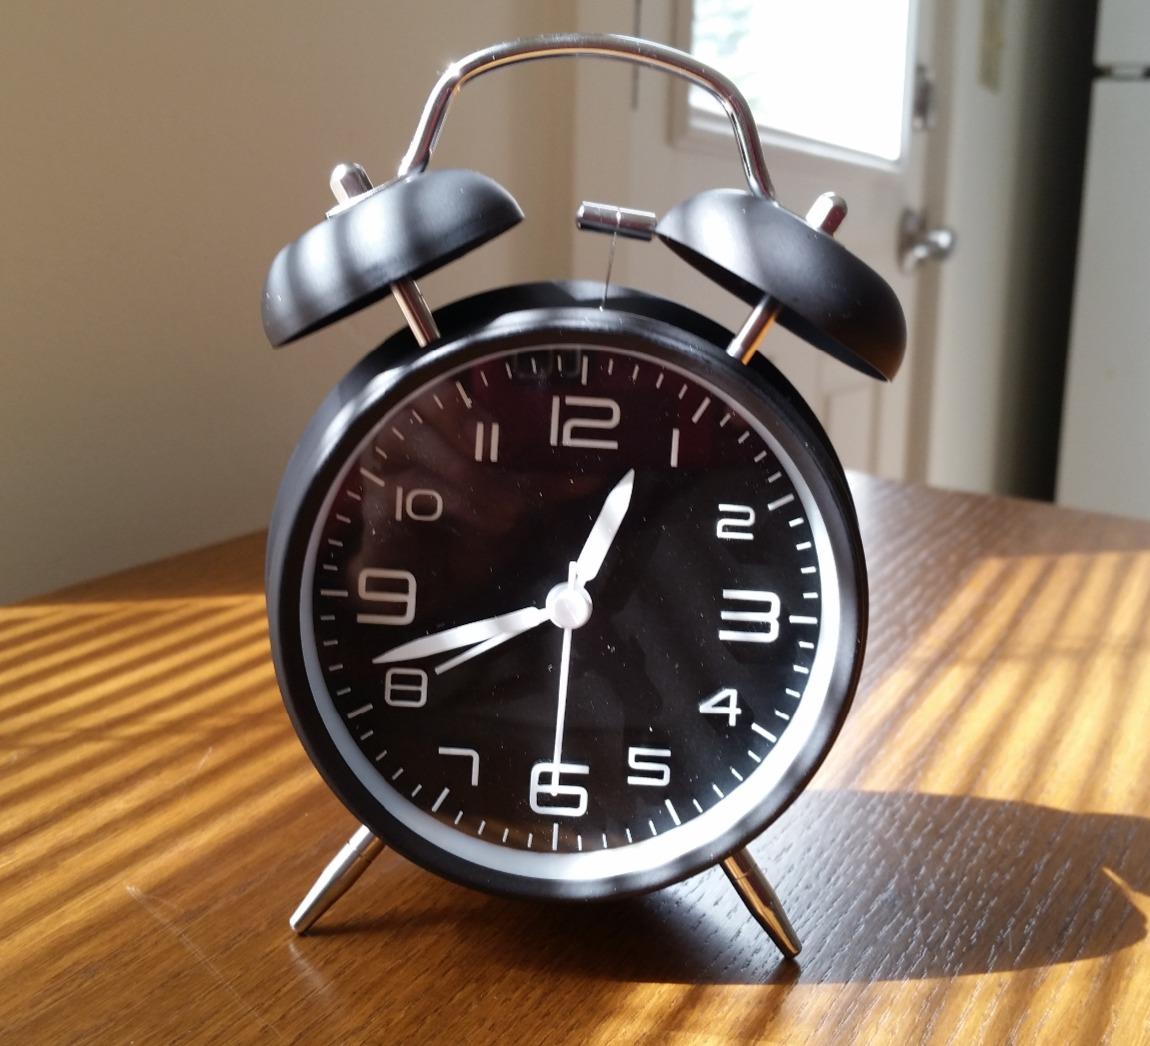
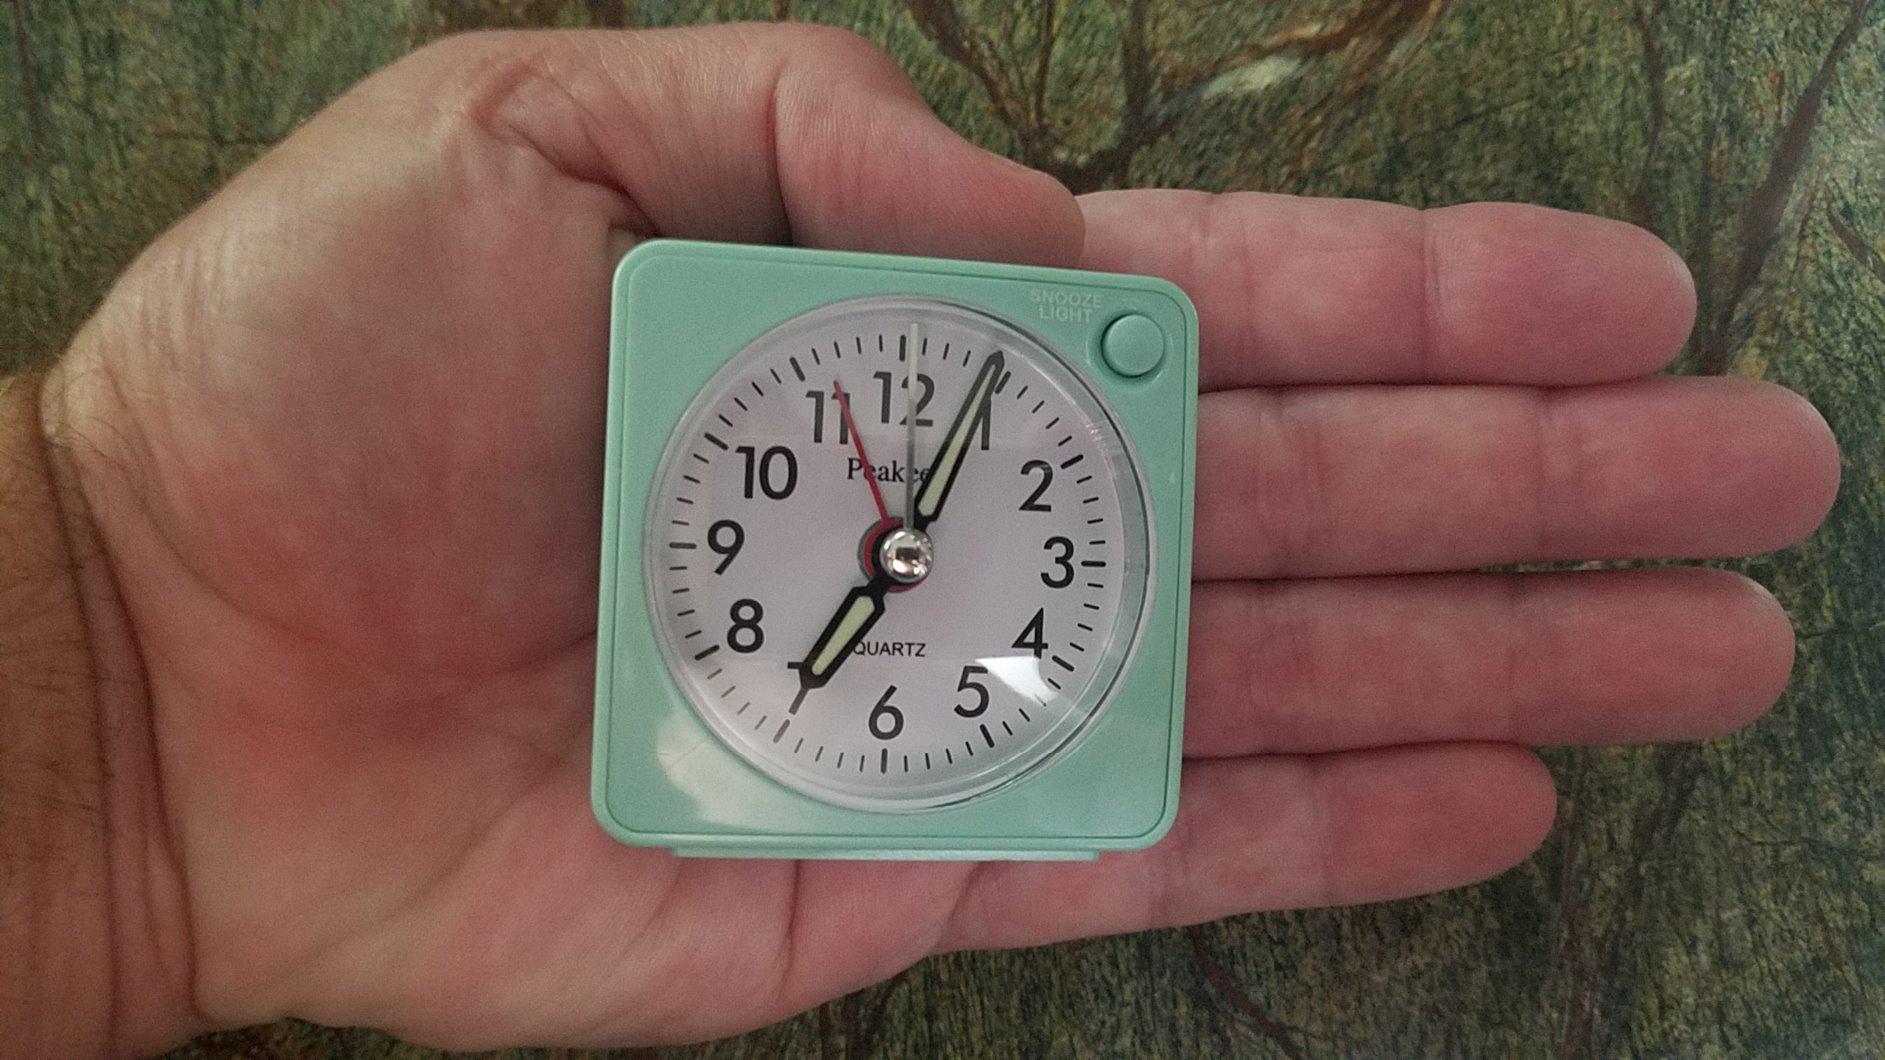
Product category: clock
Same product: no